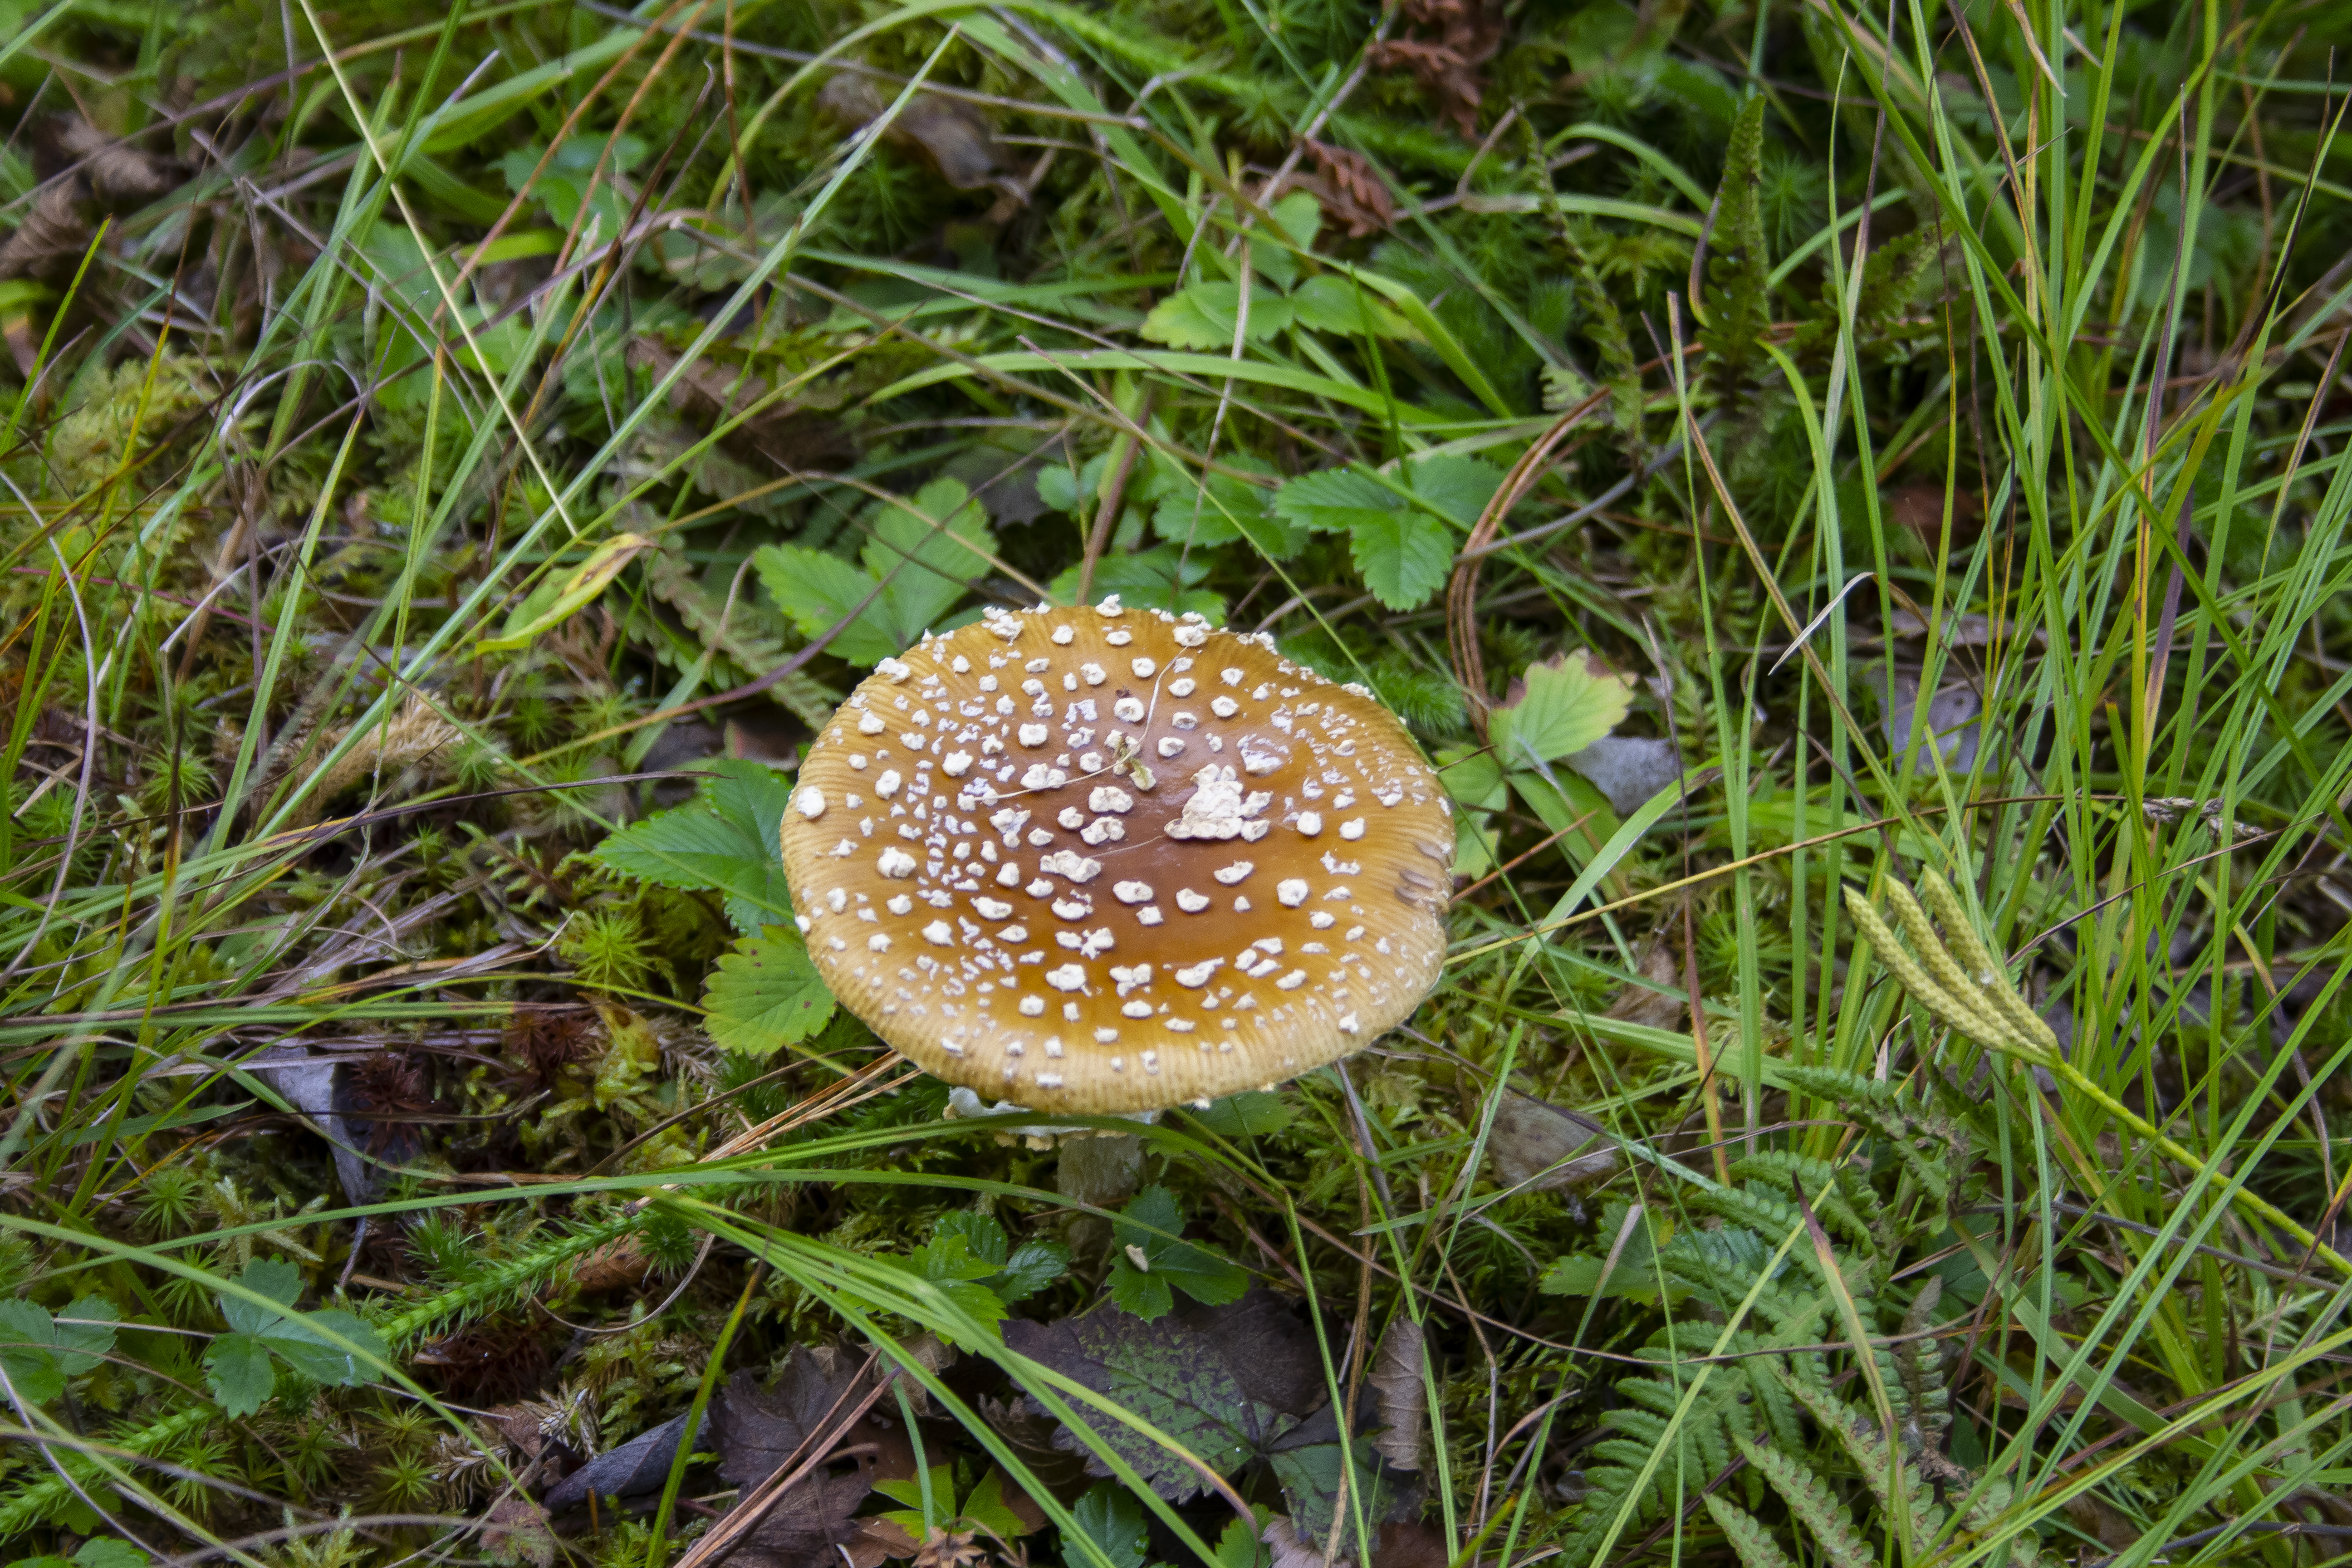
mushroom, plant, terrestrial plant, flower, natural landscape, fawn, groundcover, agaricaceae, fungus, tree, grass, edible mushroom, water, bolete, terrestrial animal, grassland, flowering plant, annual plant, medicinal mushroom, soil, agaric, agaricomycetes, plant stem, landscape, herb, vascular plant, wildlife, prairie